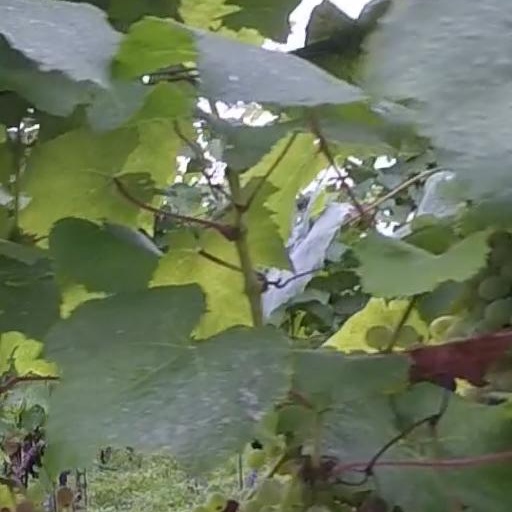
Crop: grape